Chateau Avalon

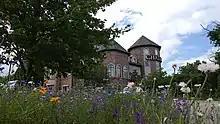
Chateau Avalon Hotel and Spa from the wildflowers on the east

Chateau Avalon is a hotel located in Kansas City, Kansas. Chateau Avalon took its first reservations in June 2004. The idea for the hotel as a local, upscale, vacation destination was developed by Steve Beaumont, a businessman from Shawnee, Kansas. The 62 room hotel features 23 different types of themed rooms separated into categories: Luxury, Adventure and Classic suites.